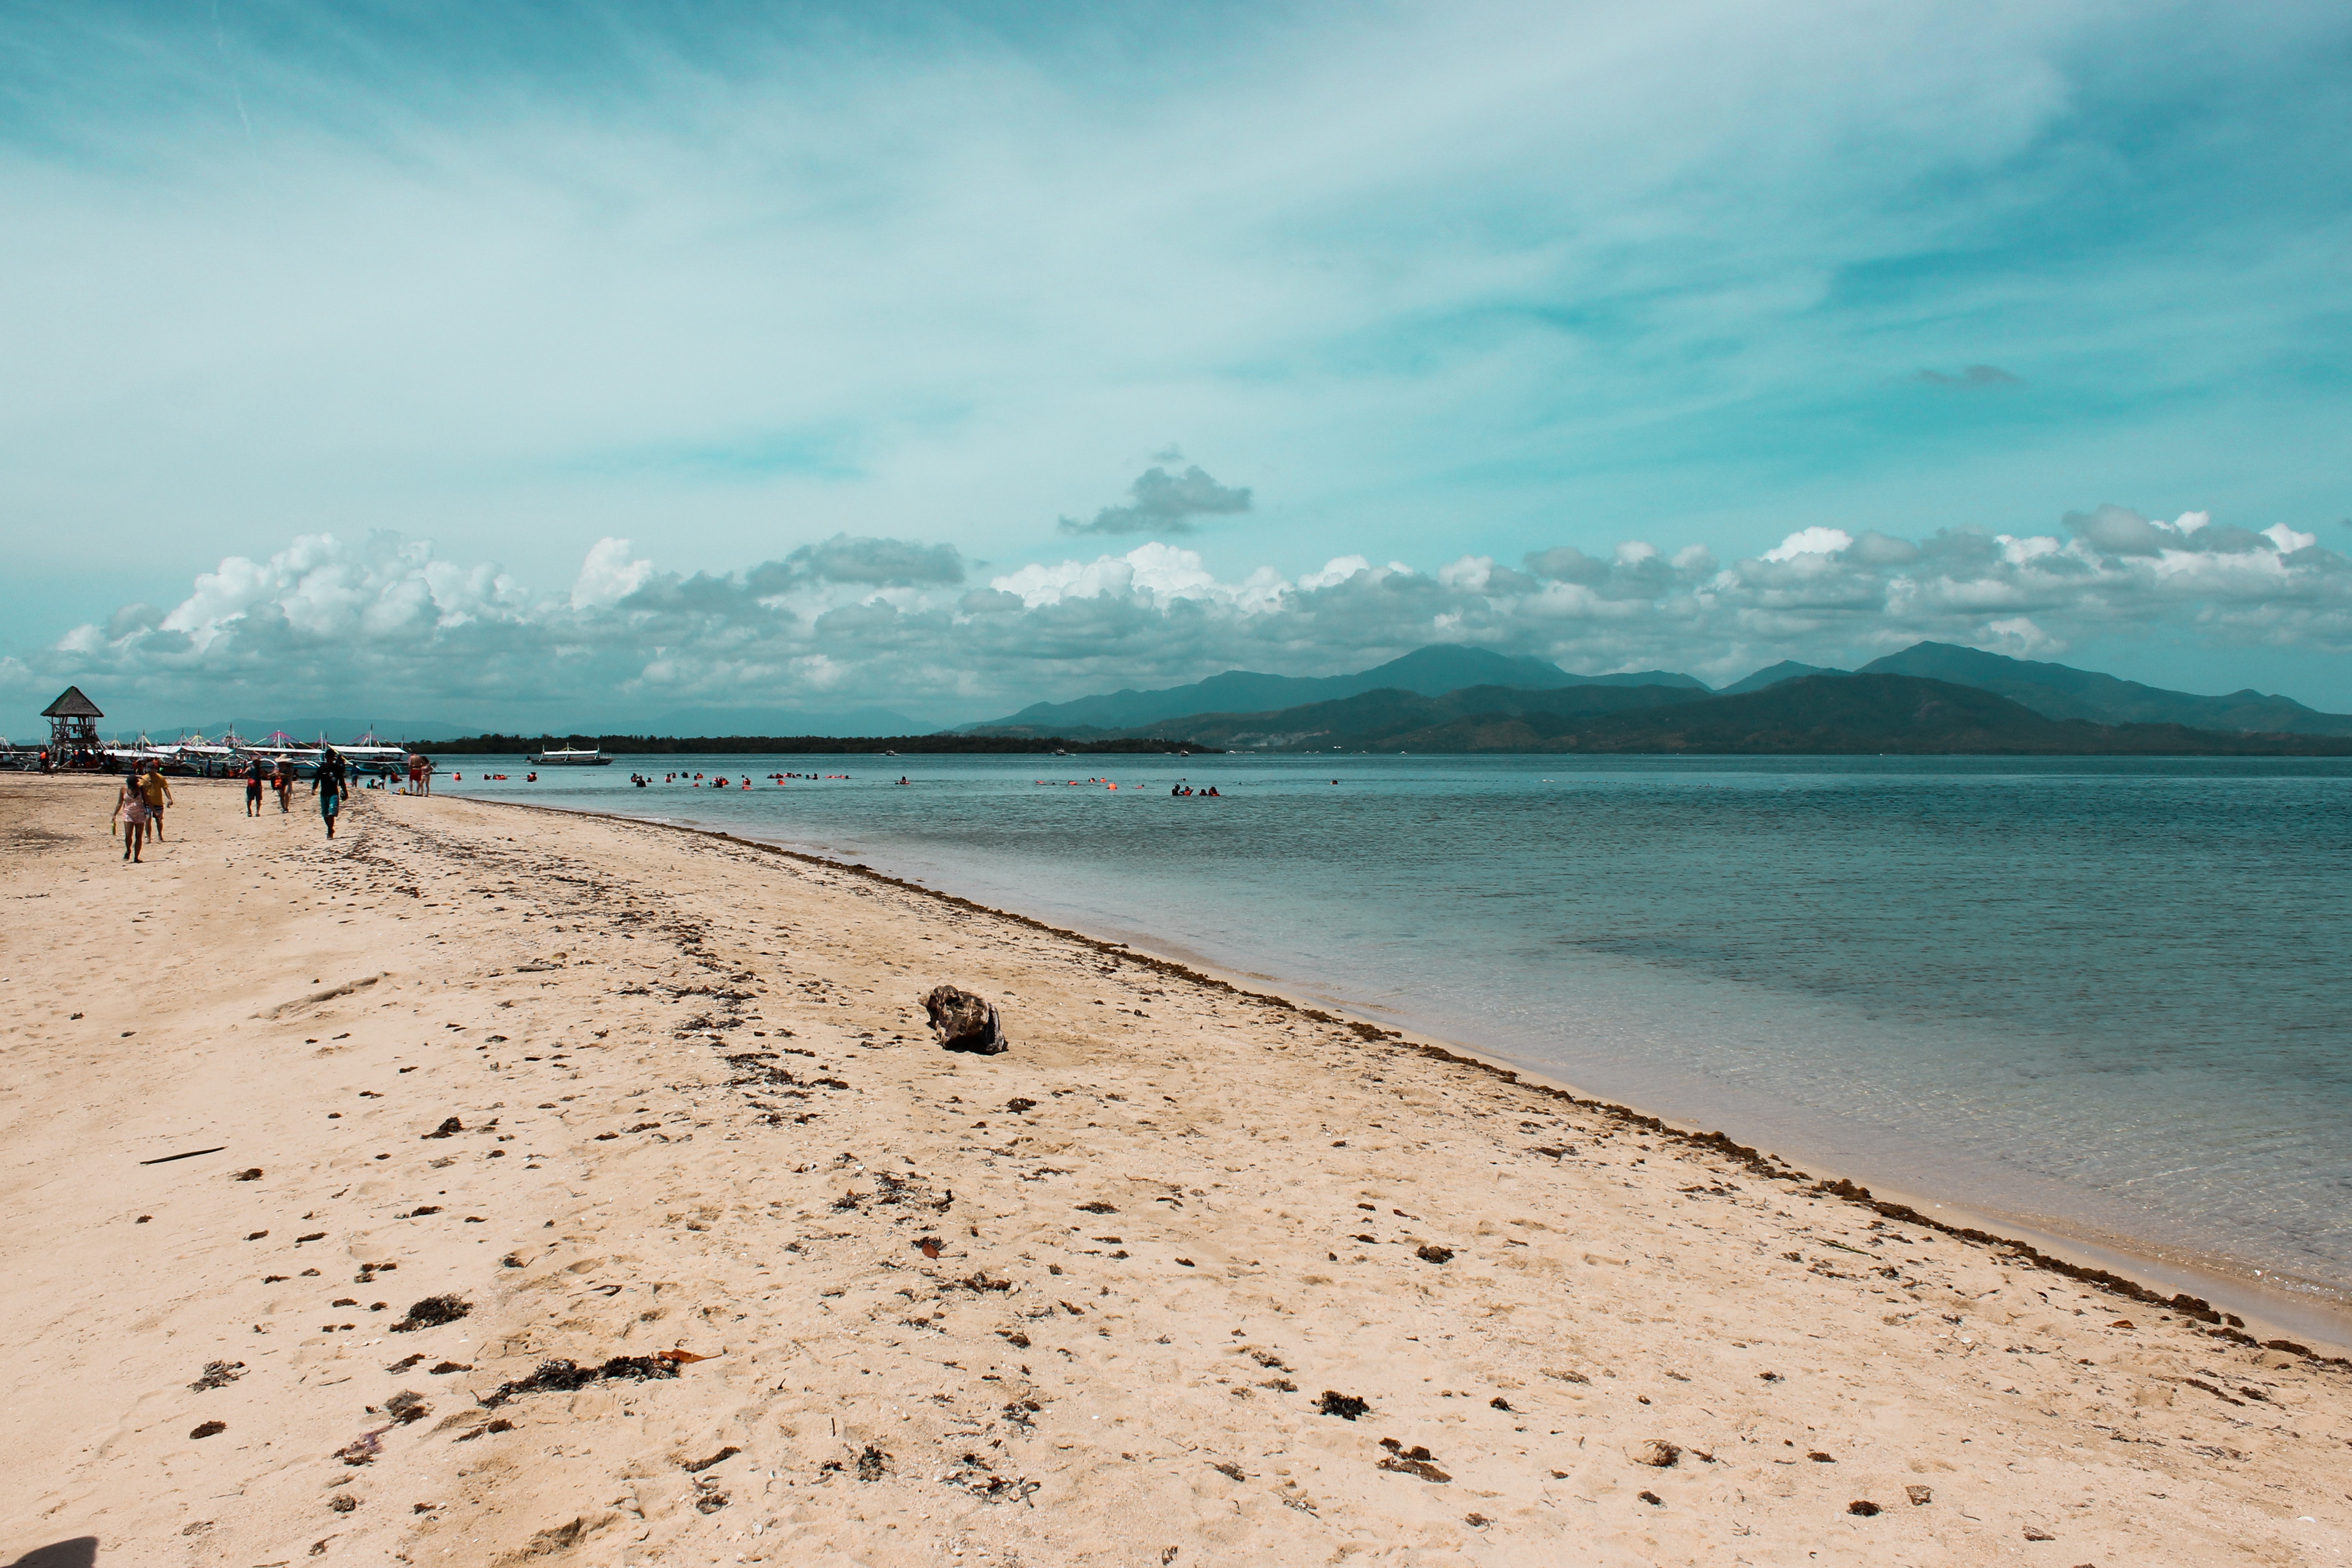
body of water, beach, sky, sea, shore, coast, ocean, blue, water, sand, cloud, horizon, coastal and oceanic landforms, vacation, wave, tropics, summer, calm, tree, photography, bay, tourism, landscape, wind wave, caribbean, leisure, mountain